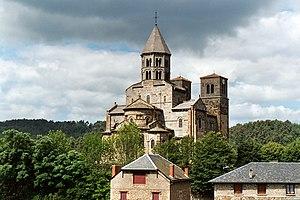
France - Auvergne - Puy-de-Dôme - Église de Saint-Nectaire
L'église de Saint-Nectaire, dédiée à Saint Nectaire d'Auvergne, est une église de style roman auvergnat qui se dresse sur le Mont Cornadore à Saint-Nectaire dans le département français du Puy-de-Dôme en région Auvergne-Rhône-Alpes.
Cet article recense une partie des monuments historiques du Puy-de-Dôme, en France.